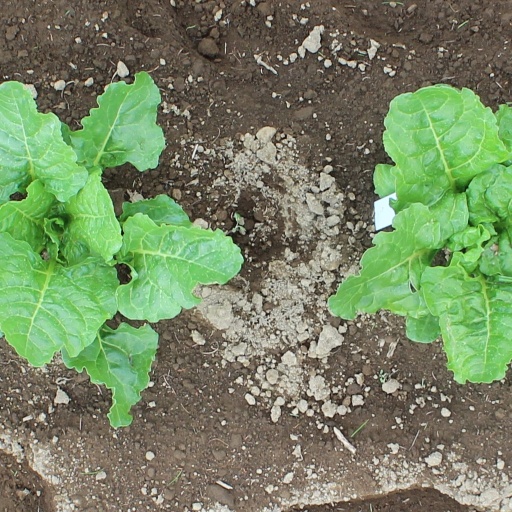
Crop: sugar beet